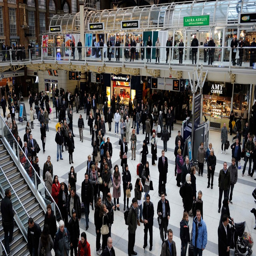
passengers travelling pay the most , at 39p per mile